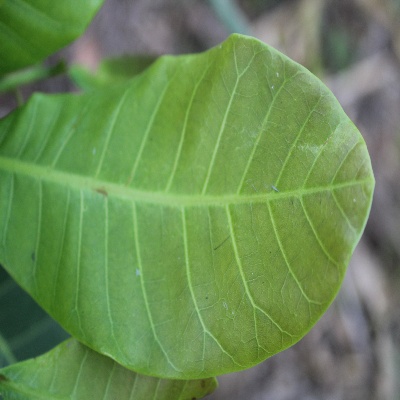
Crop: Cashew
Condition: healthy